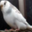
Label: bird